Kate Winslet

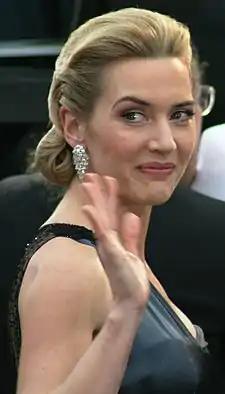
Kate Winslet smiles and waves at the camera.

To avoid a scheduling conflict with "Revolutionary Road", Winslet turned down an offer to star in "The Reader". After her replacement Nicole Kidman left the project due to her pregnancy, Winslet was signed to it. Directed by Stephen Daldry, "The Reader" is based on Bernhard Schlink's novel "Der Vorleser" and is about Hanna Schmitz, an illiterate Nazi concentration camp guard (Winslet), who has an affair with a teenage boy. Winslet researched the Holocaust and the SS guards. To educate herself on the stigma of illiteracy, she spent time with students at the Literacy Partners, an organisation that teaches adults to read and write. She was unable to sympathise with Schmitz and struggled to play the part honestly without humanising the character's actions. Despite this, some historians criticised the film for making Schmitz an object of the audience's sympathy and accused the filmmakers of Holocaust revisionism. Writing for "Variety", Todd McCarthy commended Winslet for "suppl[ying] a haunting shell to this internally decimated woman," and Sukhdev Sandhu of "The Daily Telegraph" considered her to be "absolutely fearless here, not just in her willingness to expose herself physically, but her refusal to expose her character psychologically."